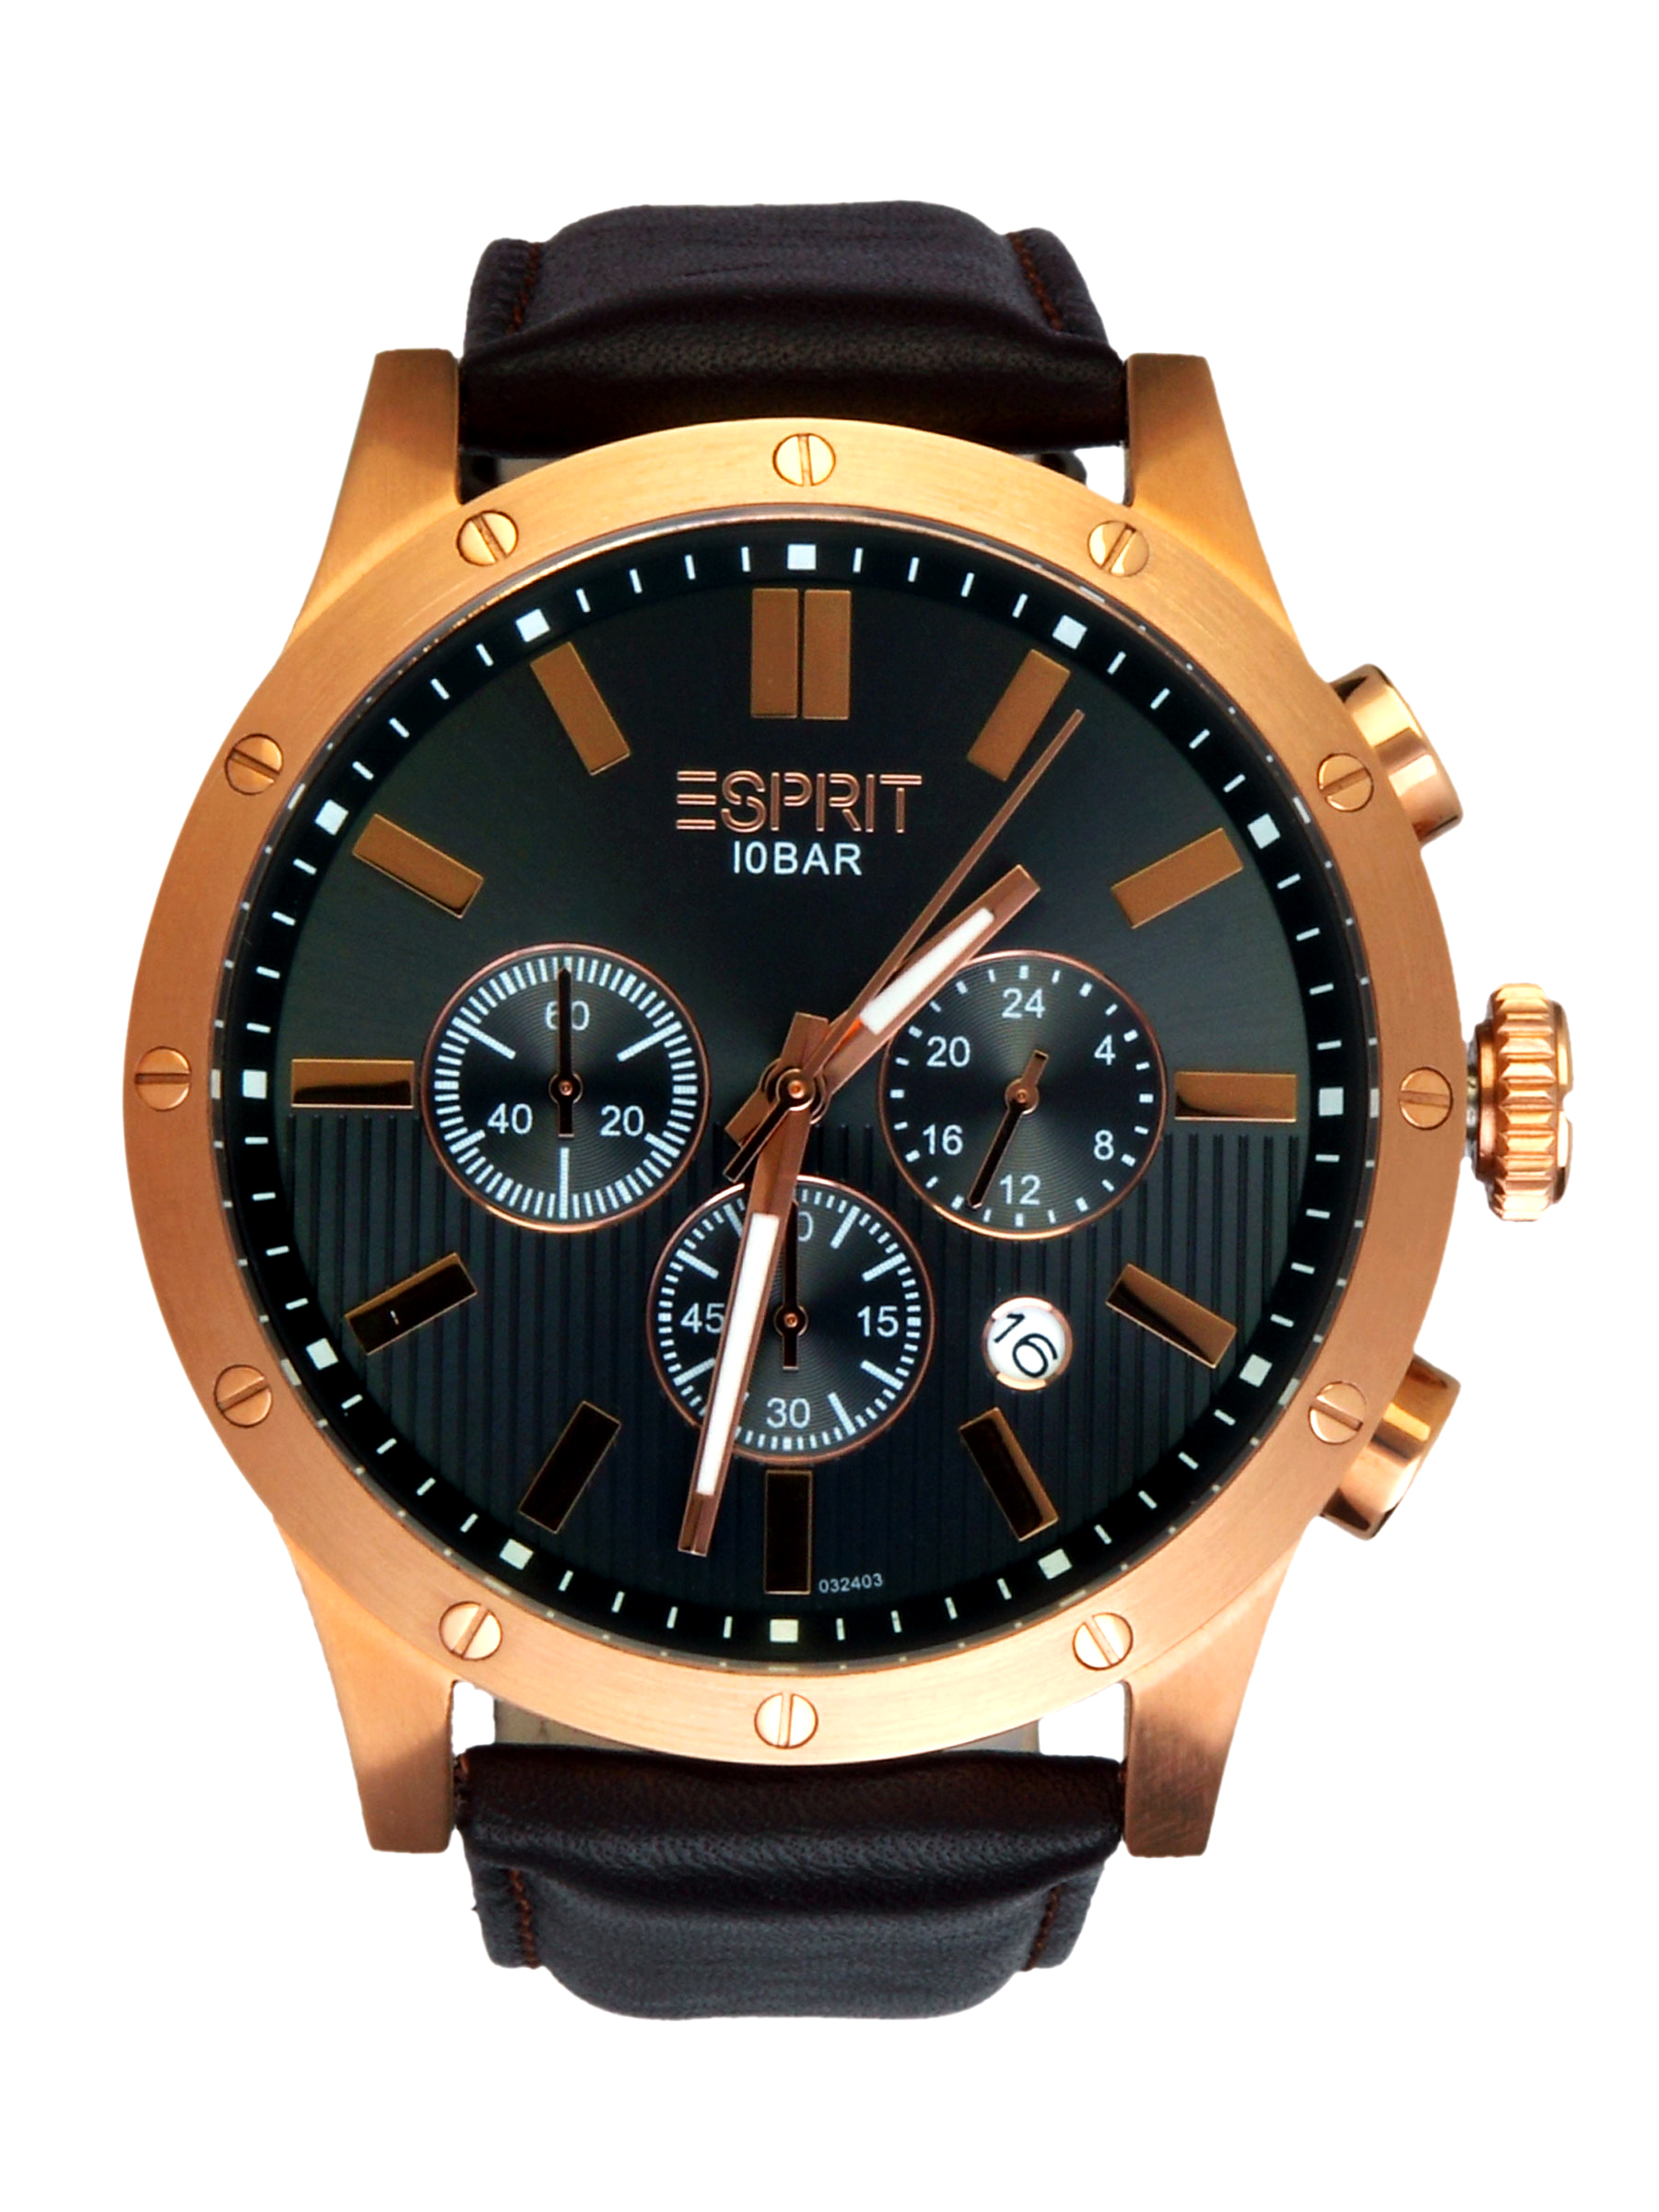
Esprit Men Imapc Rosegold Copper Chronograph Watch
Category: Accessories / Watches / Watches
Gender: Men
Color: Copper
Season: Winter 2016
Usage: Casual